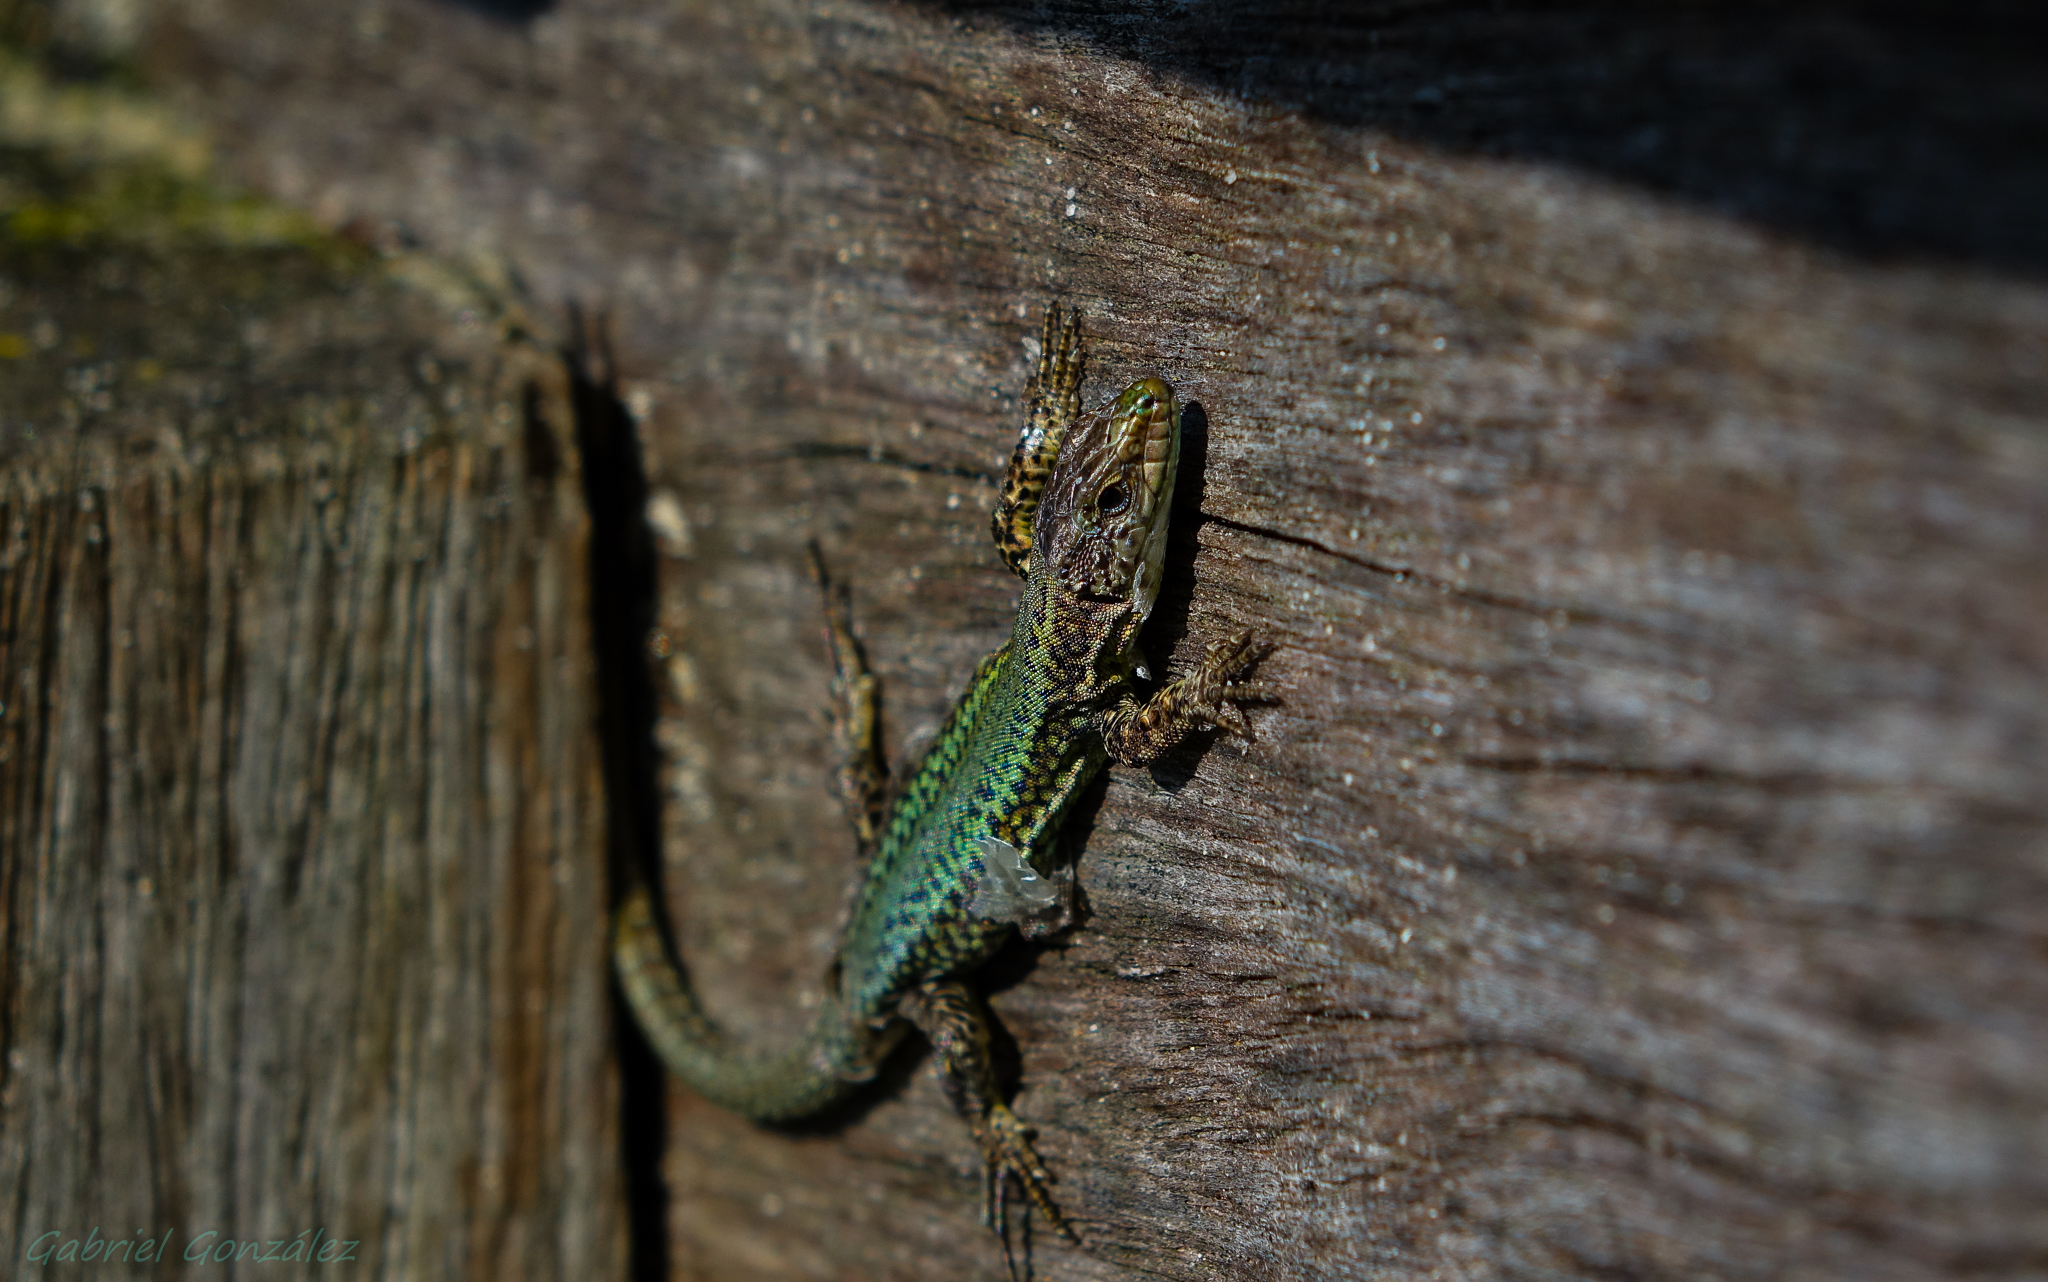
nature, wildlife, green, insect, fauna, lizard, invertebrate, close up, animals, naturaleza, ggl1, gaby1, xovesphoto, animales, sonyrx10, rx10, lagartija, gphoto, xelodegalicia, macro photography, gabrielcoru a